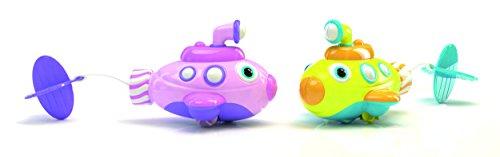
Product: Nuby Little Submarine Pull String Bath Toy, Colors May Vary
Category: Toys & Games | Baby & Toddler Toys | Bath Toys
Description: When baby pulls propeller string, watch the submarine's wheels turn and glide through the water.
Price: $9.09